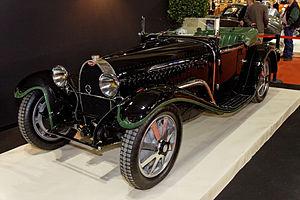
Bugatti Type 55 Cabriolet Billeter &amp